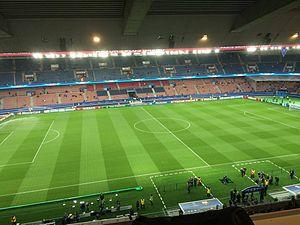
La saison 2015-2016 du Paris Saint-Germain est la quarante-troisième saison du club parisien en première division du championnat de France, la quarante-deuxième consécutive au sein de l'élite du football français. Cette saison est particulièrement importante dans l'histoire du PSG, puisque ce dernier réalise le quadruplé championnat-coupe de France-coupe de la Ligue-Trophée des champions pour la deuxième fois consécutive, une première pour un club européen professionnel.